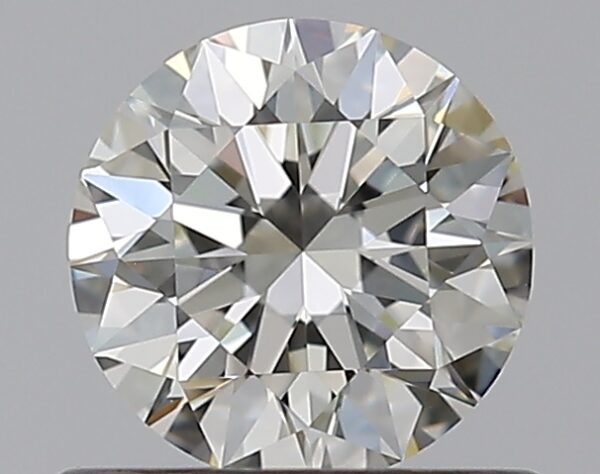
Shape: round
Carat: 0.53
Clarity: VVS2
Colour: J
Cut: EX
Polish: EX
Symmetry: EX
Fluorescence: N
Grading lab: GIA
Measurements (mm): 5.16 x 5.19 x 3.23